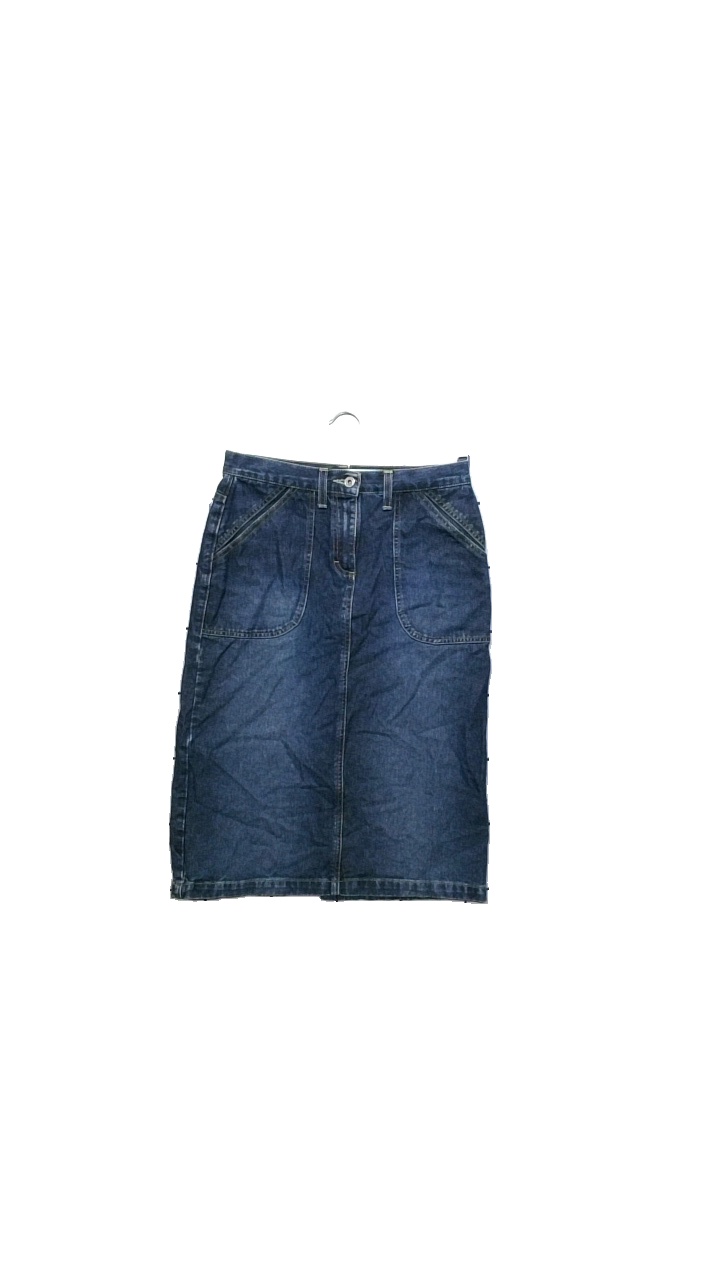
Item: Skirt (Ladies)
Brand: Vero Moda
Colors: Blue
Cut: Regular
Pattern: Other
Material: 100%Cotton
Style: Denim
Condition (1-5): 4
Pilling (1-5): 4
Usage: Reuse
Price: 50-100